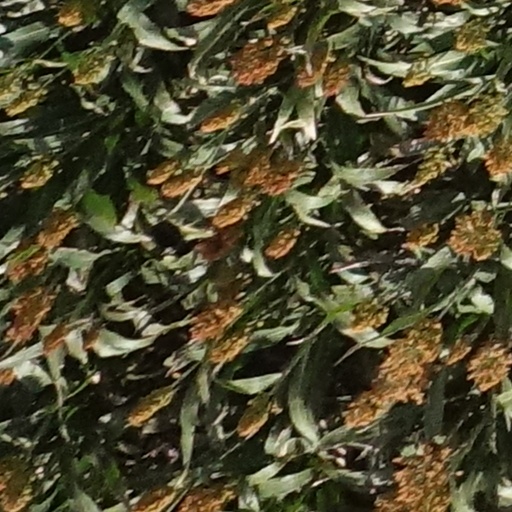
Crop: sorghum